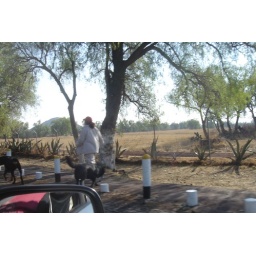
Woman walking her dog near the ruins